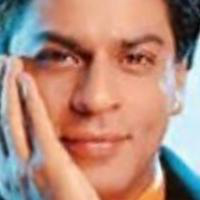
Age group: age 31-40